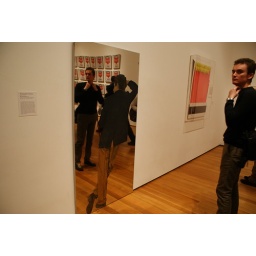
Man with yellow pants by Pistoletto 1964. New York Moma